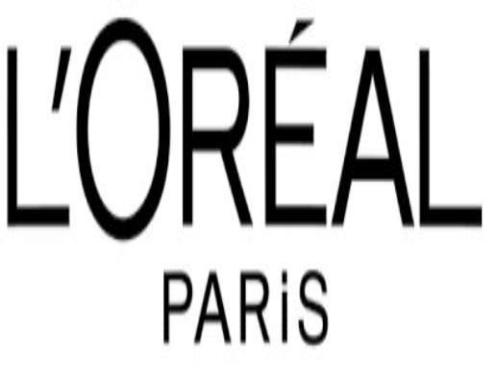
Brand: loreal
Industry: Necessities